Srimadvirata Parvam

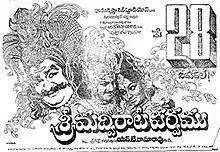
Theatrical release poster

Srimad Virata Parvam is a 1979 Telugu-language Hindu mythological film, produced and directed by N. T. Rama Rao under his Ramakrishna Cine Studios banner. It stars N. T. Rama Rao, Vanisri, Nandamuri Balakrishna and the music is composed by Susarla Dakshina Murthy. The film is based on "Virata Parva" from epic "Mahabharata" in which NTR has performed 5 pivotal roles after the blockbuster success of "Daana Veera Soora Karna" (1977), in which he emoted 3 different roles. It is a color remake of the 1966 movie Nartanasala both starring N.T.Rama Rao as Arjuna.